Marcus Harrison

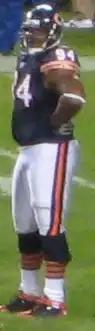
Harrison with the Chicago Bears in 2008

Marcus Harrison (born July 10, 1984) is an American former professional football player who was a defensive tackle in the National Football League (NFL). He was selected by the Chicago Bears in the third round of the 2008 NFL draft after playing college football for the Arkansas Razorbacks.